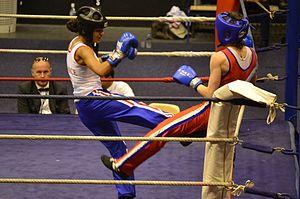
Championnat Monde (qualif) 2013 - F
La savate boxe française est un sport de combat de percussion qui consiste, pour deux adversaires équipés de gants et de chaussons, à se porter des coups avec les poings et les pieds. Elle est apparue au XIXᵉ siècle dans la tradition de l'escrime française, dont elle reprend le vocabulaire et l'esprit. Connue dès son apparition sous le nom de « savate » ou « art de la savate », elle a été, tout au long du XXᵉ siècle, désignée par le nom de « boxe française », puis finalement renommée officiellement « savate boxe française » en 2002. C'est actuellement une discipline internationale qui appartient au groupe des boxes pieds-poings. « Savate » en vieux français veut dire « vieille chaussure ». Un homme qui pratique la savate est appelé un tireur tandis qu'une femme s'appelle une tireuse.